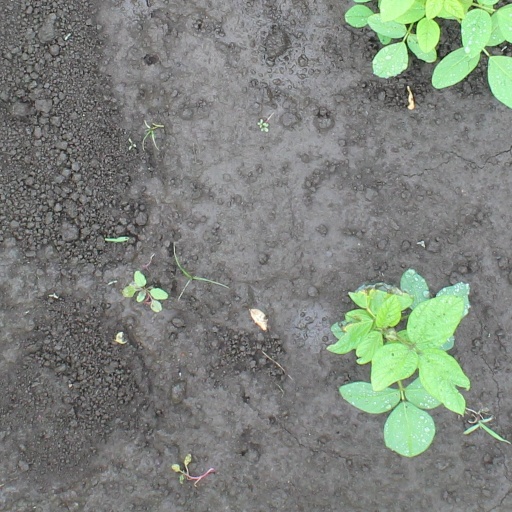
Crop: soybean